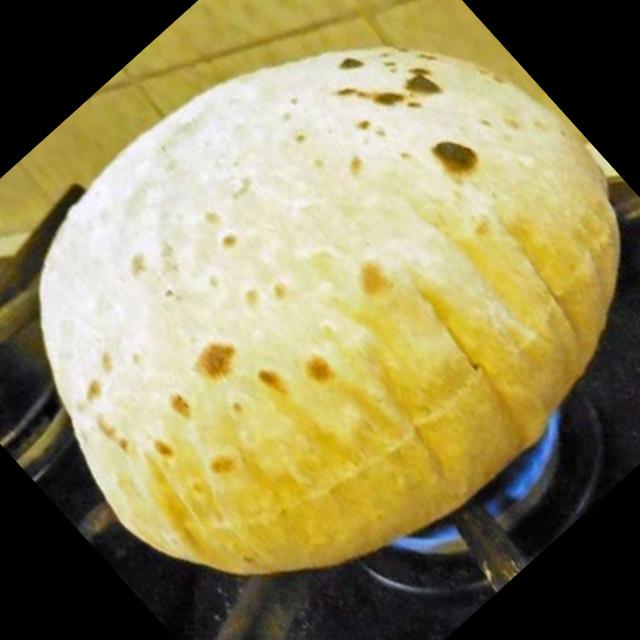
Dish: chapati